Ooty bus stand

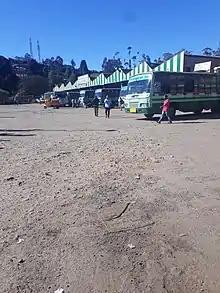
Ooty bus stand

It is located near the Udhagamandalam railway station. The land on which the bus stand stands on now was originally occupied by the Ooty lake, which was later reclaimed to build the bus stand.